Paddy field

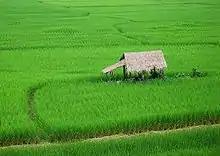
A small hut in between rice paddies on the outskirts of the town of Nan, Thailand

Arable land in small alluvial flats of most rural river valleys in South Korea are dedicated to paddy-field farming. Farmers assess paddy fields for any necessary repairs in February. Fields may be rebuilt, and bund breaches are repaired. This work is carried out until mid-March, when warmer spring weather allows the farmer to buy or grow rice seedlings. They are transplanted (usually by rice transplanter) from the indoors into freshly flooded paddy fields in May. Farmers tend and weed their paddy fields through the summer until around the time of Chuseok, a traditional holiday held on 15 August of the Lunar Calendar (circa mid-September on the Solar Calendar). The harvest begins in October. Coordinating the harvest can be challenging because many Korean farmers have small paddy fields in a number of locations around their villages, and modern harvesting machines are sometimes shared between extended family members. Farmers usually dry the harvested grains in the sun before bringing them to market.